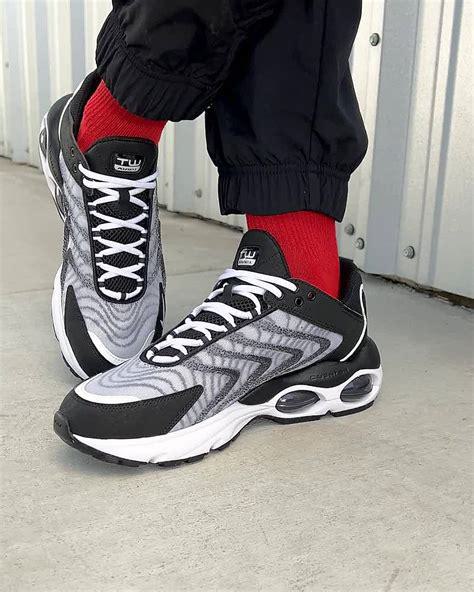
Brand: Nike
Model: Air Max TW